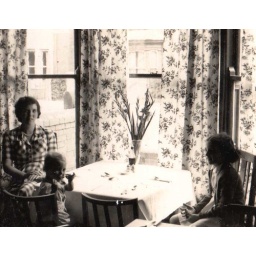
guests at no 70 in that lovely bay window with the pretty curtains